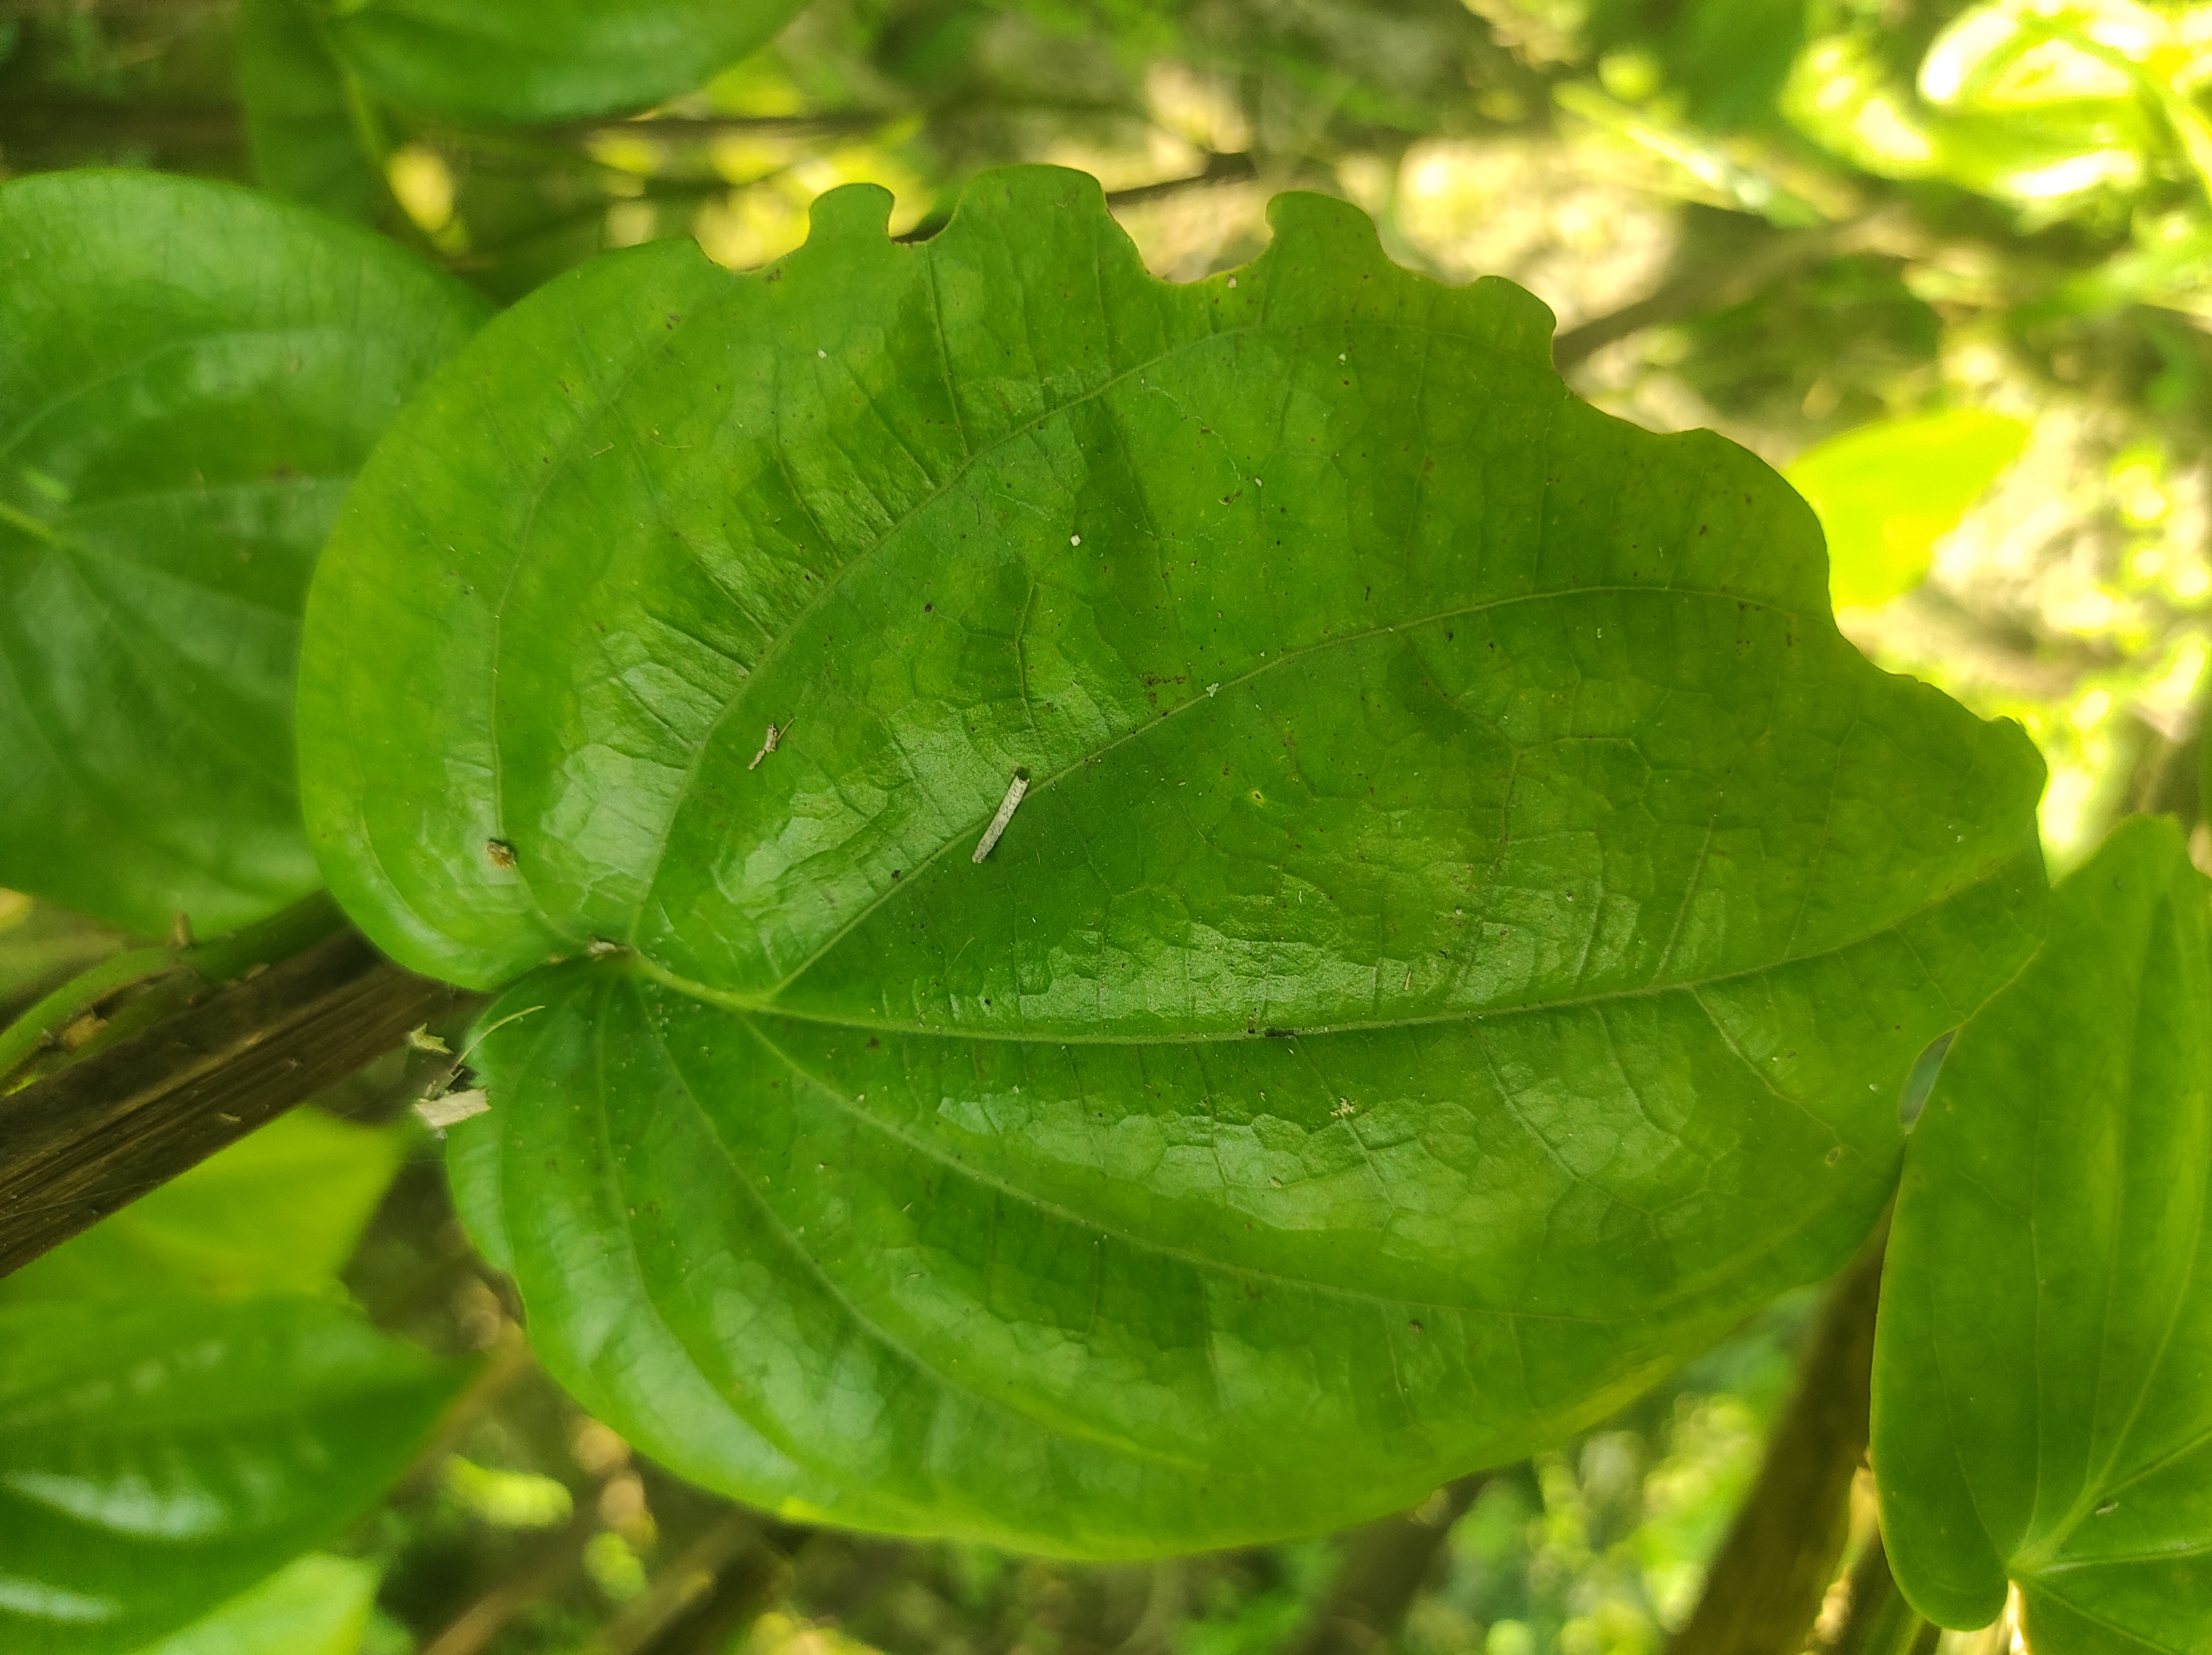
Label: Fungal_Brown_Spot_Disease